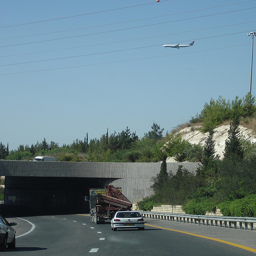
A delivery truck travels on the freeway with an overflowing load.
A plane flying over a tree covered hillside with a highway traveling under a bridge.
The cars are travelling down the road as the plane flies in the sky.
Cars getting ready to go underneath a tunnel under a bridge.
An airplane flies above an overpass on a highway.